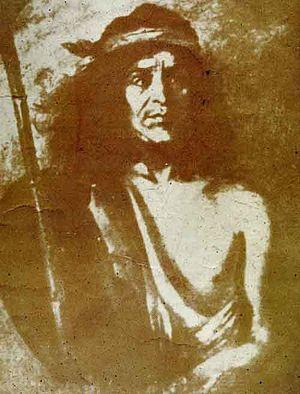
Quilapán, Külapang en mapudungun, aussi appelé José Santos Quilapán, né vers 1840 et mort en 1874 ou 1875, est un chef mapuche, qui a joué un rôle majeur dans la résistance des Mapuches à l'occupation de l'Araucanie. Il a contrôlé à certaines périodes l'ensemble des forces armées mapuches à l'ouest de la cordillère des Andes. Chef des Arribanos, il avait hérité sa charge de son père Mañil.
Le Royaume d'Araucanie et de Patagonie, parfois appelé Royaume de Nouvelle-France, est un royaume éphémère d'Amérique du Sud fondé le 17 novembre 1860 par un Français, Antoine de Tounens, ancien avoué à Périgueux, lors de son autoproclamation ou de sa proclamation comme roi lors d'une assemblée mapuche.
L’occupation de l’Araucanie était une campagne militaire menée de 1861 à 1883 par l’État chilien et visant à mettre sous sa tutelle intégrale et définitive la portion de territoire sise entre les fleuves Biobío au nord et Toltén au sud, grande d’environ 30 000 km², et correspondant aux terres ancestrales du peuple autochtone mapuche.
Antoine de Tounens, né Antoine Tounens le 12 mai 1825 à La Chèze, commune de Chourgnac, et mort le 17 septembre 1878 à Tourtoirac, est un avoué français devenu aventurier, fondateur de l'éphémère royaume d'Araucanie et de Patagonie et son premier roi sous le nom d'Orllie-Antoine Iᵉʳ.